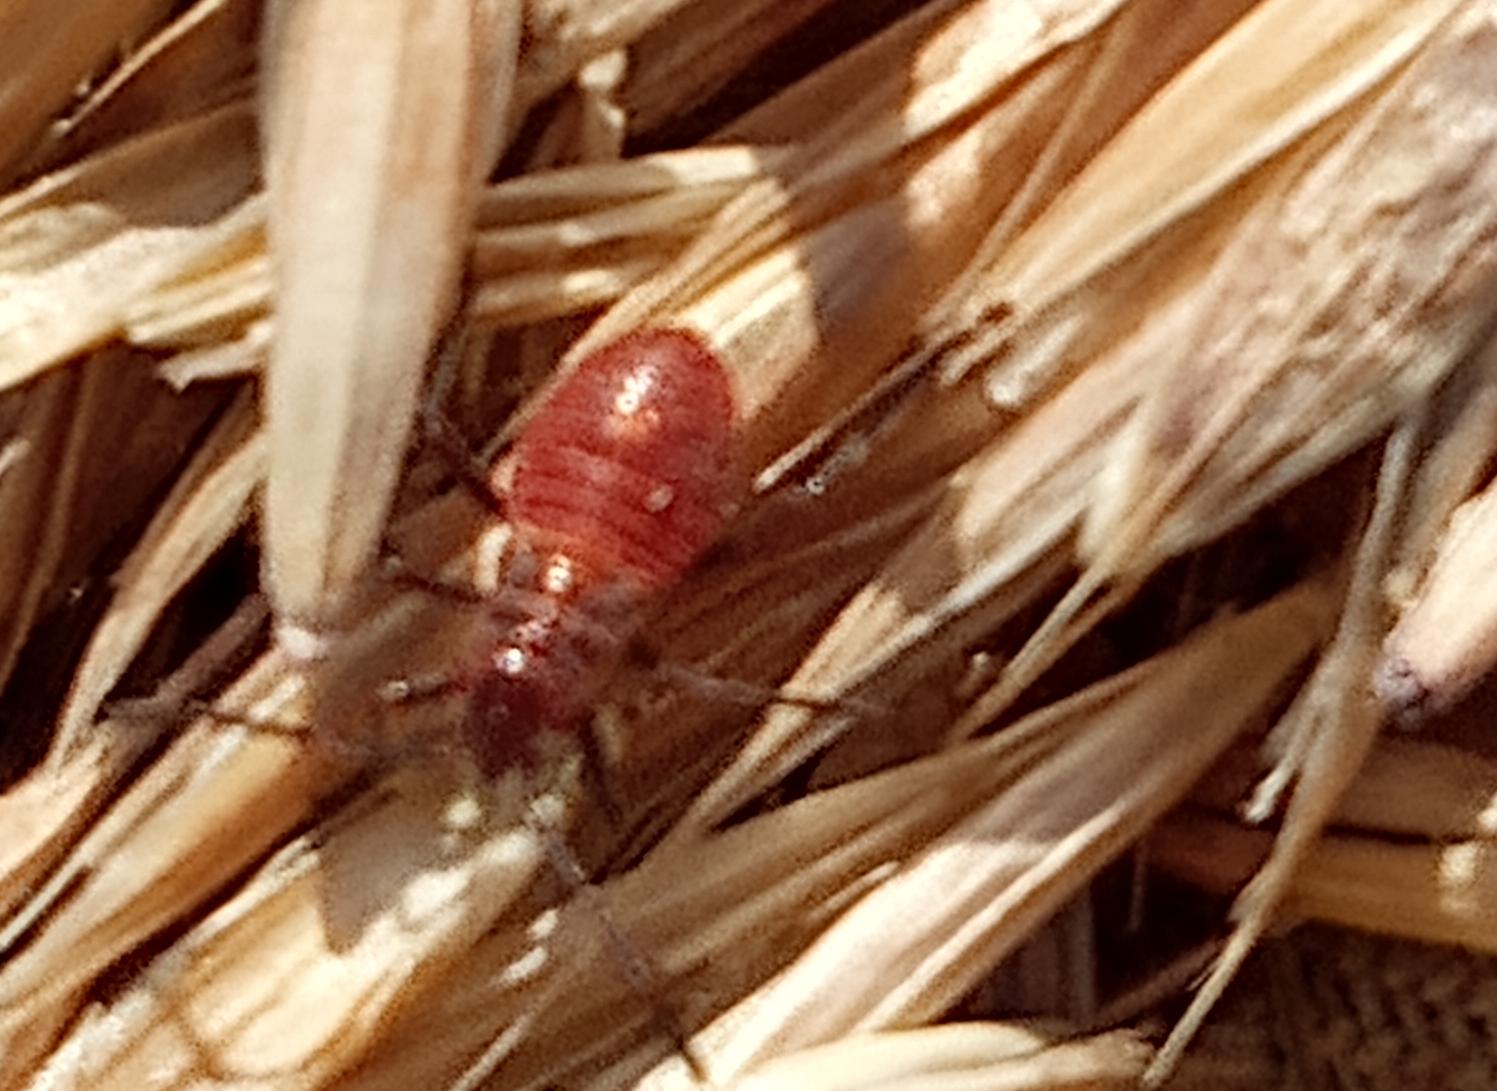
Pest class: occasional_pest